Mushroom ketchup

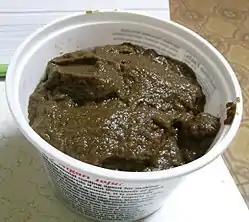
Homemade mushroom ketchup in a plastic tub

Mushroom ketchup is a style of ketchup that is prepared with mushrooms as its primary ingredient. Originally, ketchup in the United Kingdom was prepared with mushrooms as a primary ingredient, instead of tomato, the main ingredient in most modern preparations of ketchup. Historical preparations involved packing whole mushrooms into containers with salt. It is used as a condiment and may be used as an ingredient in the preparation of other sauces and other condiments. Several brands of mushroom ketchup were produced and marketed in the United Kingdom, some of which were exported to the United States, and some are still manufactured as a commercial product.